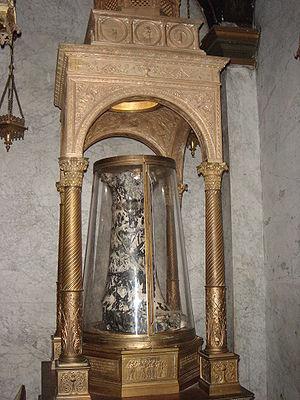
Un reliquaire est un réceptacle, généralement un coffret, destiné à contenir une ou plusieurs reliques. La dévotion populaire cherchant à honorer ceux dont les restes mortels étaient préservés fit que tout un art se développa, créant des reliquaires en matériaux précieux de forme et style esthétique divers.
La basilique Santa Prassede est une basilique mineure romaine située dans le rione de Monti sur la via di Santa Prassede près de la basilique Sainte-Marie-Majeure. Elle est dédiée à la sainte romaine Praxède.
Les reliques sont les restes matériels qu'a ou qu'aurait laissés derrière elle une personne vénérée en mourant : soit des parties de son corps, soit d'autres objets qu'elle a, ou avait, pour certains croyants, sanctifiés par son contact. Le culte des reliques reposant sur le possible transfert de la sacralité du corps saint sur le dévot, leur émiettement multiplie leurs bienfaits puisque chaque parcelle conserve la charge sacrale primitive. La conservation et le culte de dulie relative de ces restes sont une pratique en vigueur dans plusieurs religions. Il en découle des croyances et des pratiques religieuses variées, mais aussi de vifs débats quant à leur authenticité, le commerce ou le culte quasi superstitieux dont elles ont été ou sont encore l'objet, les « détracteurs » des reliques qui pratiquent le scepticisme scientifique n’ayant souvent pas plus d’arguments décisifs pour prouver leur fausseté ou cette superstition que les défenseurs pour prouver leur authenticité, leur virtus ou leur potestas réelles.
Cet article présente la liste des variétés de marbres antiques, de différentes couleurs, utilisées durant l'Antiquité et surtout l'Empire romain.